Hohberger Building

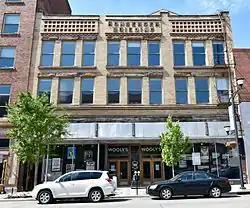

The Hohberger Building is a historic building located in the East Village of Des Moines, Iowa, United States. The building was built in 1895 and is one of the few remaining examples of a cast-iron column structure in the city. A dry goods store named Dockstader & Co. was the first retail establishment to occupy the building (1899–1915). The building stood empty for several years until it was renovated in 1999. The ground level of the building remains retail space and the upper floors are occupied by offices. It was individually listed on the National Register of Historic Places in 1978.In 2019 it was included as a contributing property in the East Des Moines Commercial Historic District.